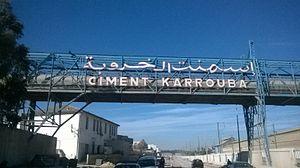
Djebel Jelloud
Djebel Jelloud ou Jbel Jelloud est un quartier du sud de Tunis.